Grand Theft Auto III

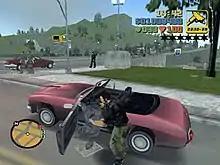
"Grand Theft Auto III" is the first game in the series to use a third-person perspective view, positioning the camera closer to the player character.

When designing the game, the development team expanded upon concepts introduced in the previous "Grand Theft Auto" games. Benzies said the intention was to recreate the "freedom and diversity" of the previous games in a "living, breathing 3D world", using the power of the PlayStation 2 to do so. The console's ability to use DVDs, an improvement over the PlayStation's limit to CDs, allowed the team to store more data, such as animations, music and environments. Despite this, the team found it difficult to fit the game into the PlayStation 2's 32 megabytes of RAM, due to the scale. The game's size also created difficulties for the testers, due to the variety of options. Benzies felt creating a living city was the "underlying principle" of the game's concept during development. Sam Houser felt the game's 3D element allowed the "chemistry of the team [to come] together perfectly for the first time".